Debbie Macomber

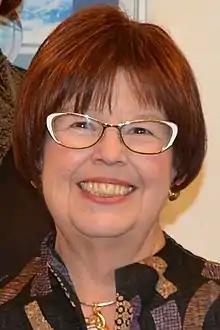
Macomber at a 2016 book signing

Debbie Macomber (born October 22, 1948) is an American author of romance novels and contemporary women's fiction. Six of her novels have become made-for-TV movies and her "Cedar Cove" series of novels was adapted into a television series of the same name. Macomber was the inaugural winner of the fan-voted Quill Award for romance in 2005 and has been awarded both a RITA Award and a lifetime achievement award by the Romance Writers of America.